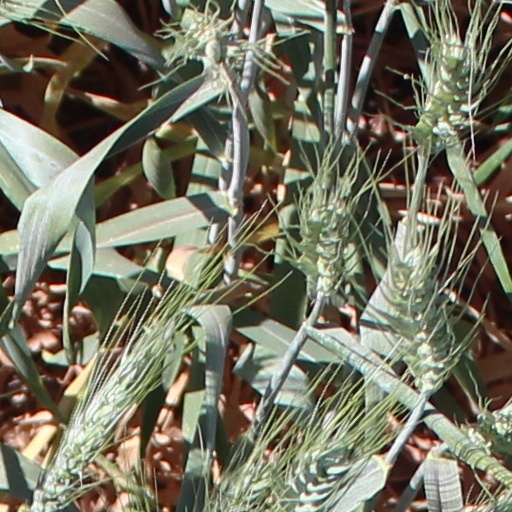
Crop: wheat